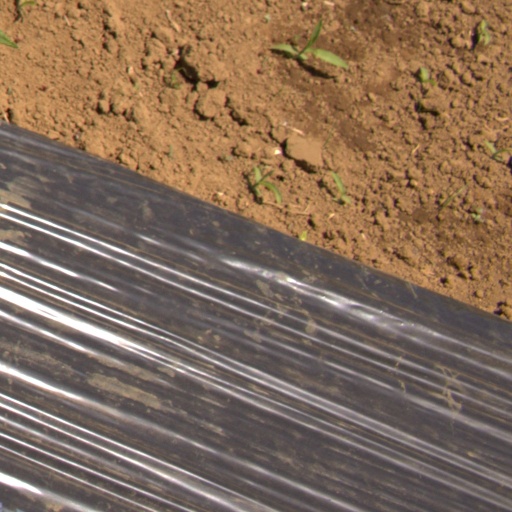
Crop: Jerusalem artichoke